Settling

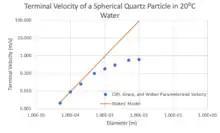
Deviation from the Stokes' Model from increased fluid drag as a particle increases in size.

where "w" is the settling velocity, "ρ" is density (the subscripts "p" and "f" indicate particle and fluid respectively), "g" is the acceleration due to gravity, "r" is the radius of the particle and "μ" is the dynamic viscosity of the fluid.